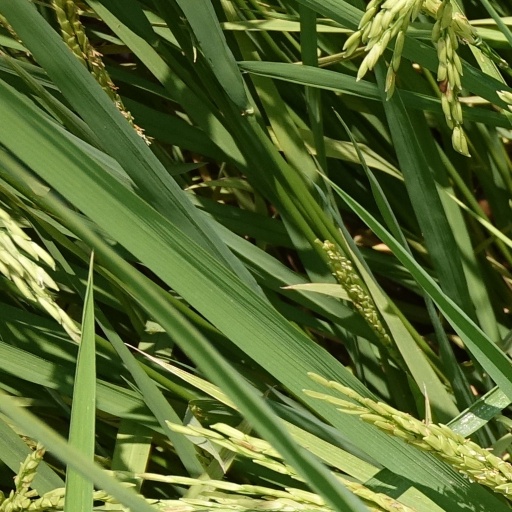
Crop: rice